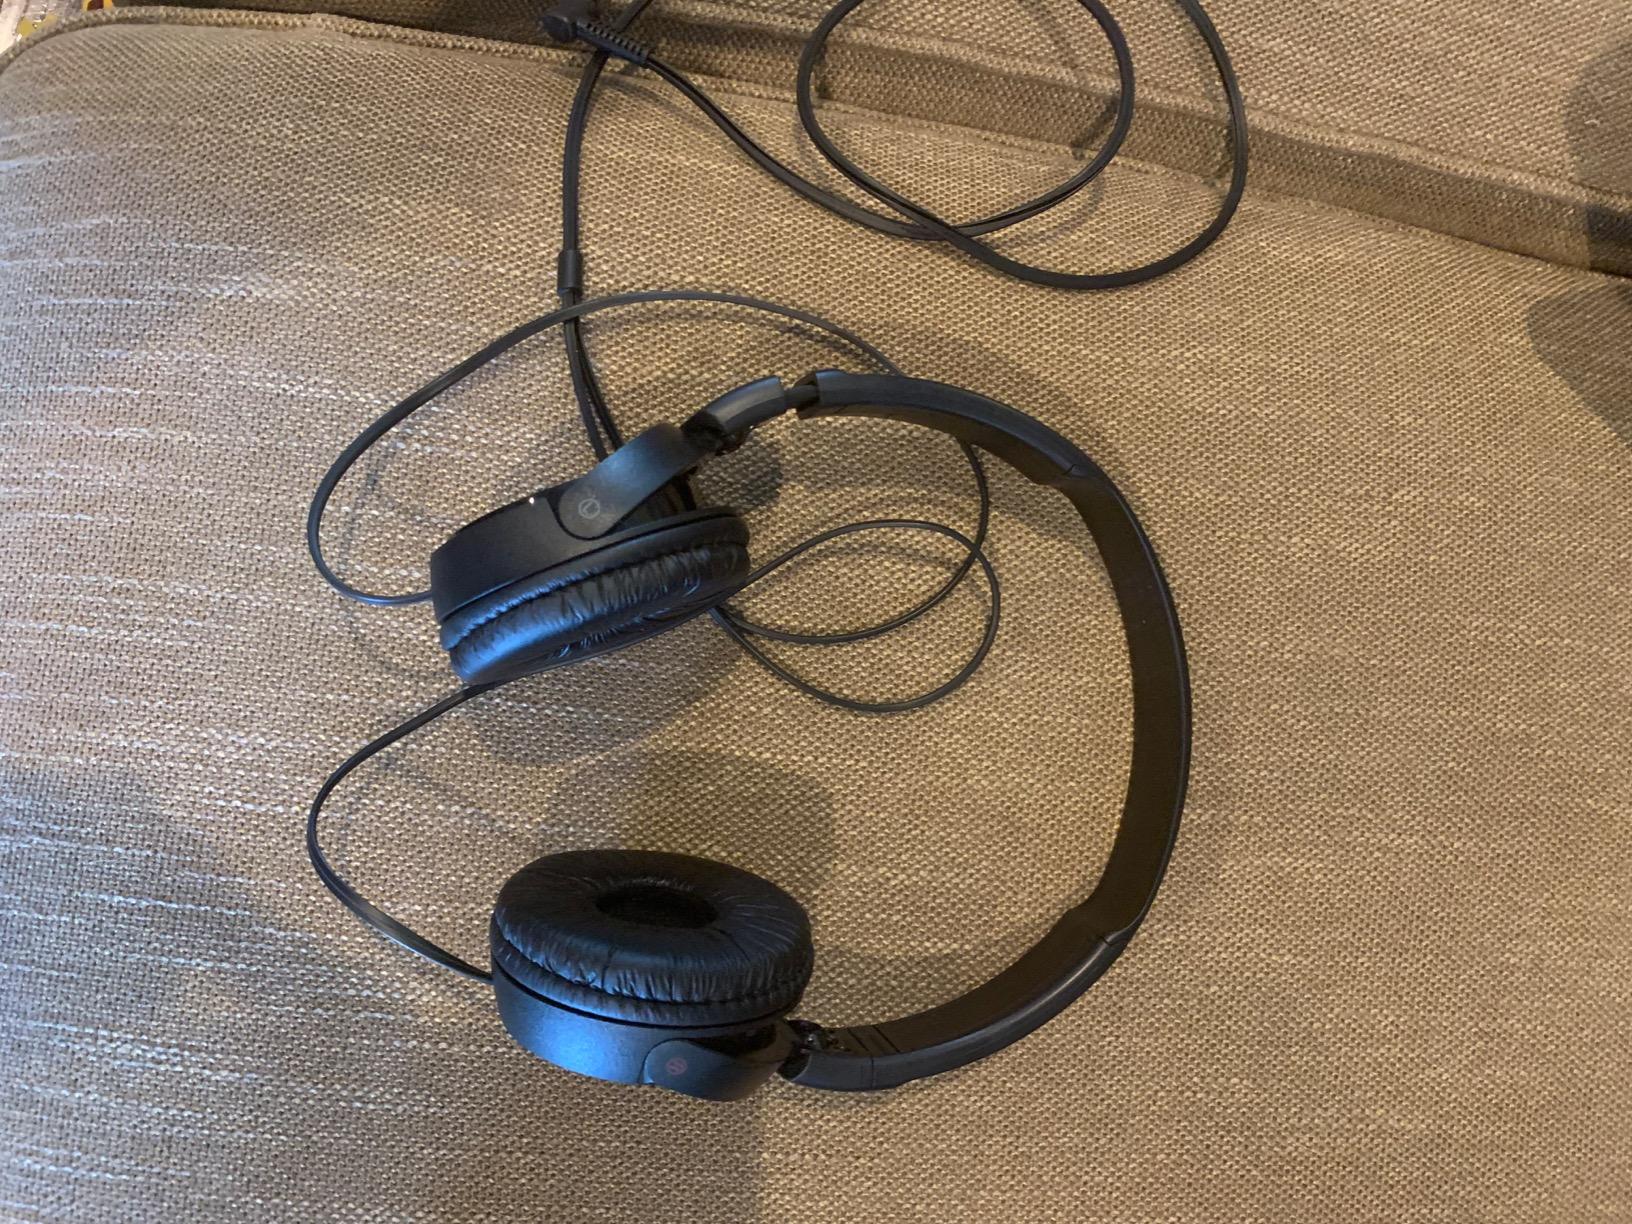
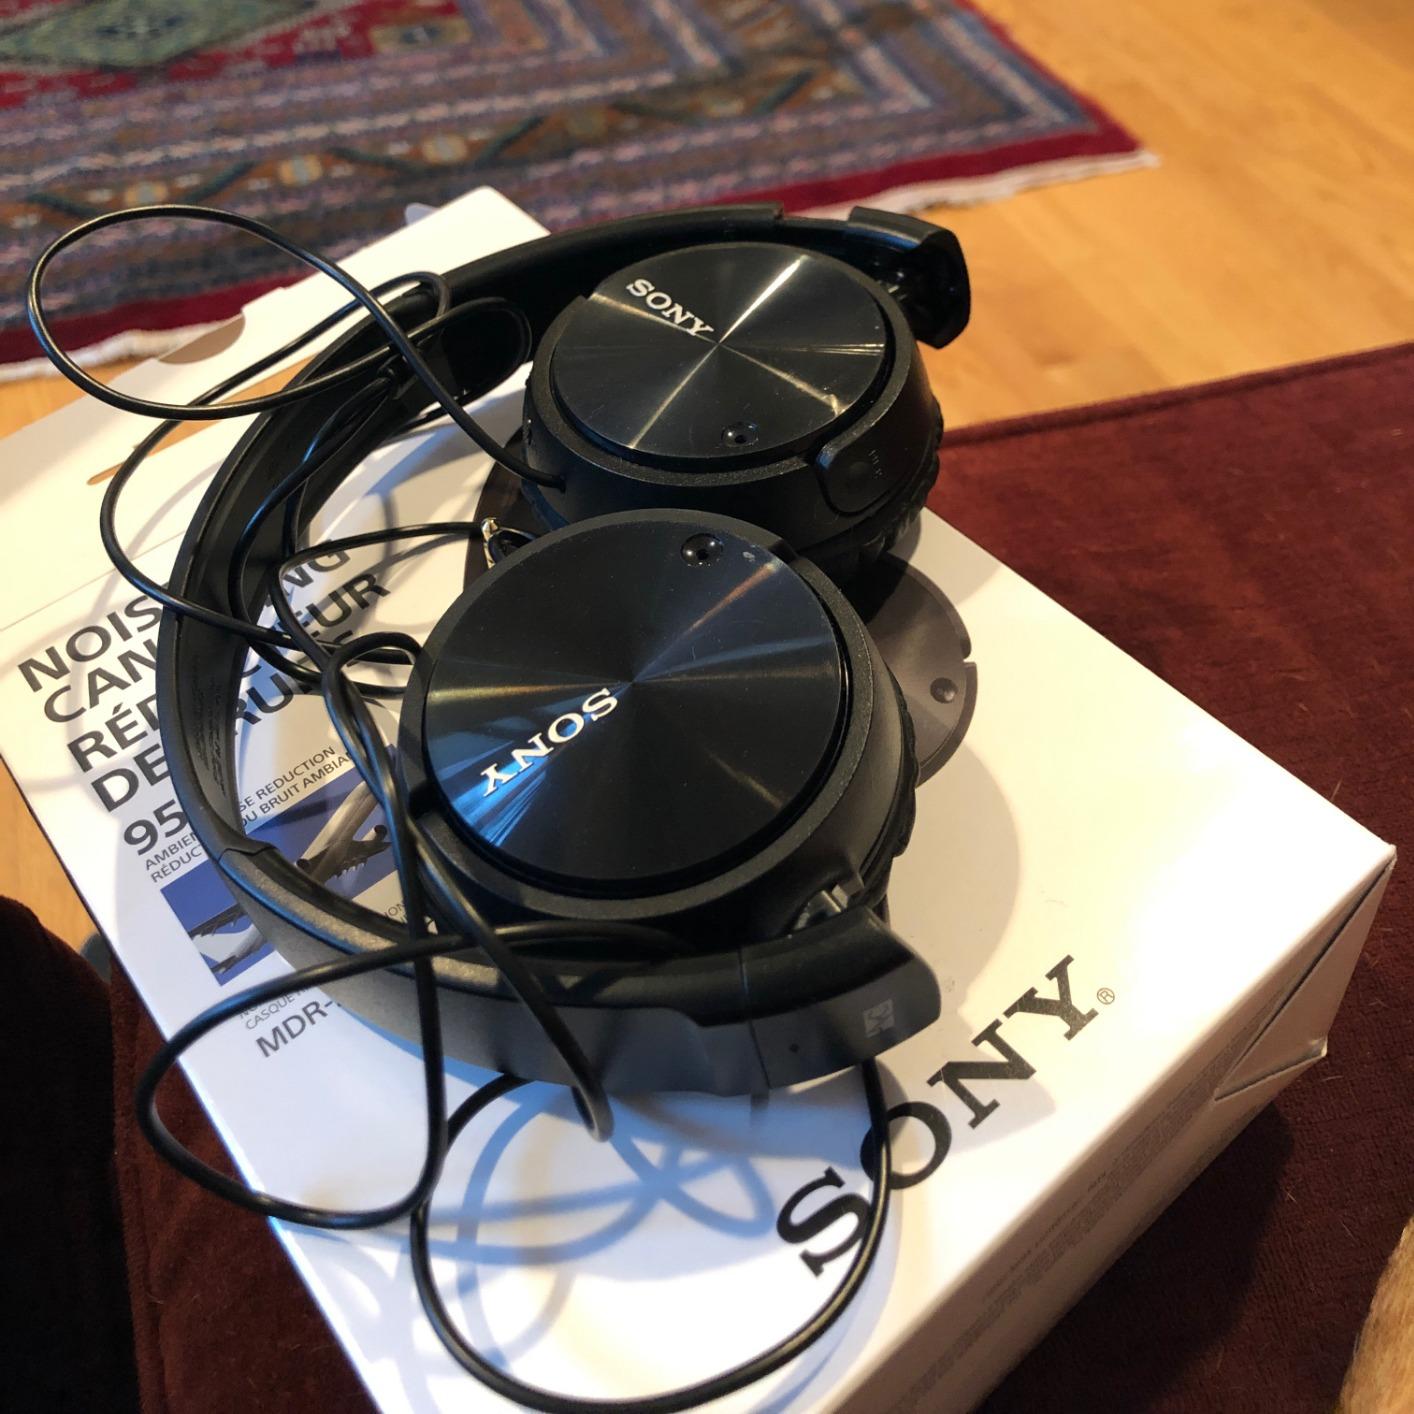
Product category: headphones
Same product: yes